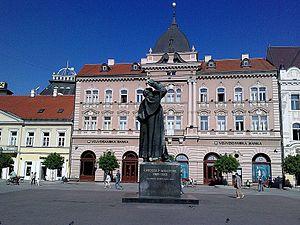
Le monument de Svetozar Miletić à Novi Sad est une statue en bronze située à Novi Sad, la capitale de la province autonome de Voïvodine, en Serbie. L'œuvre est inscrite sur la liste des monuments culturels de grande importance de la République de Serbie.